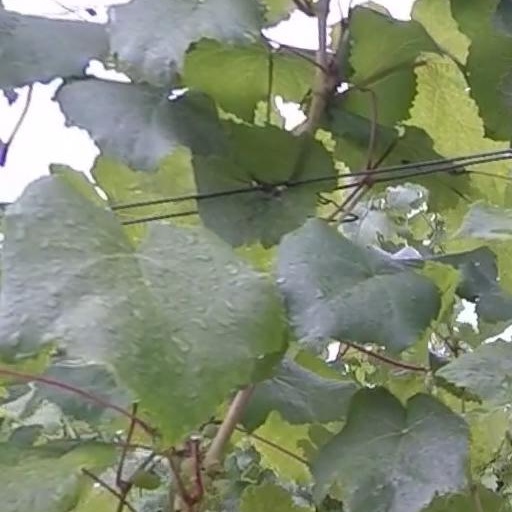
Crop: grape